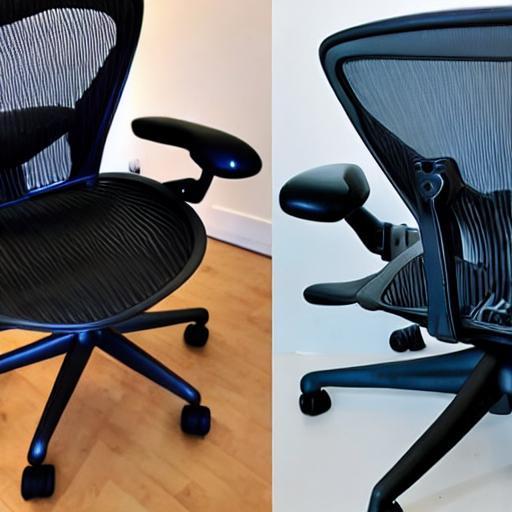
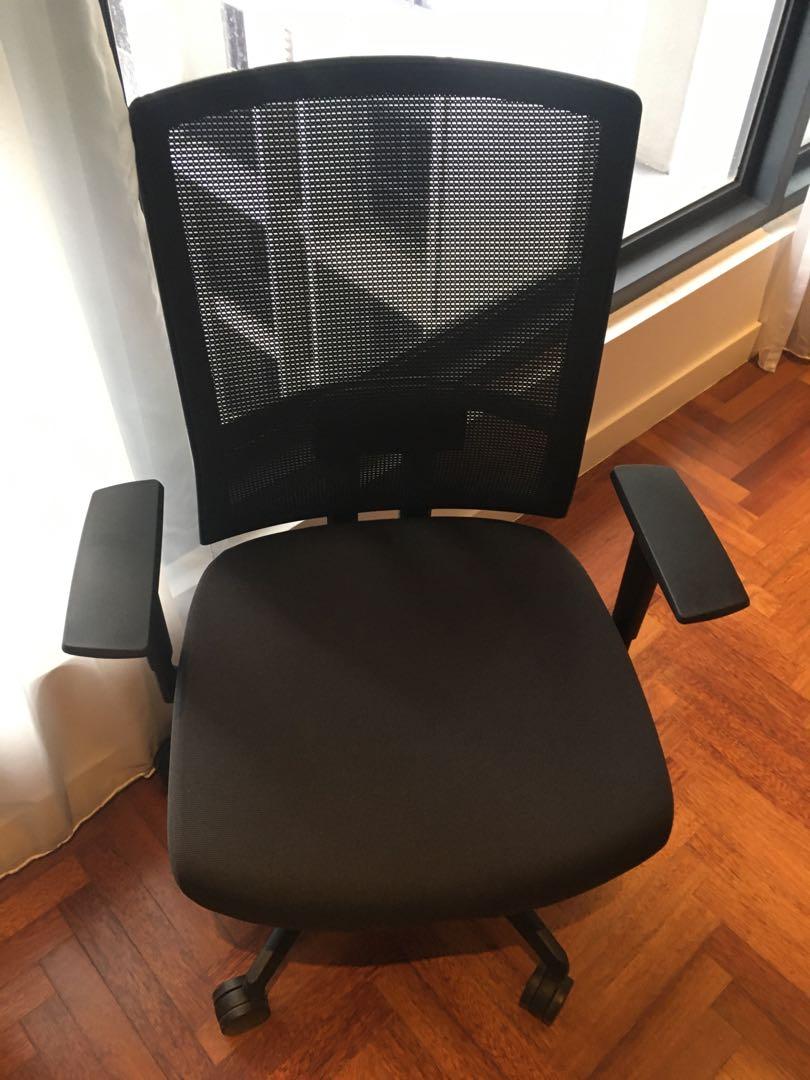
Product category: items_chair
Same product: no